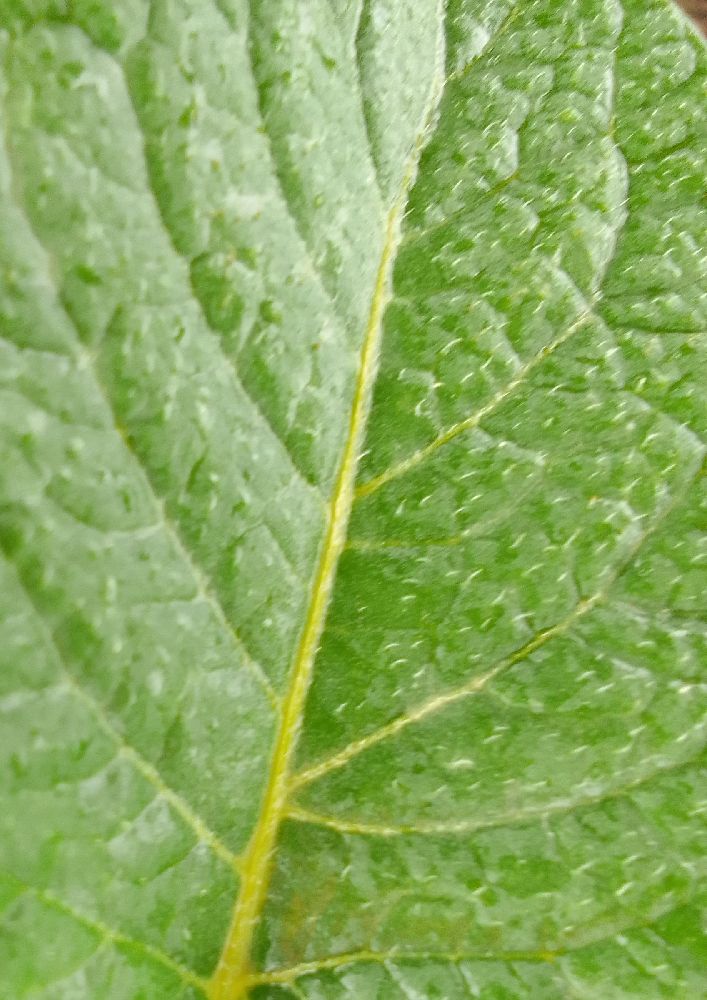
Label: Healthy